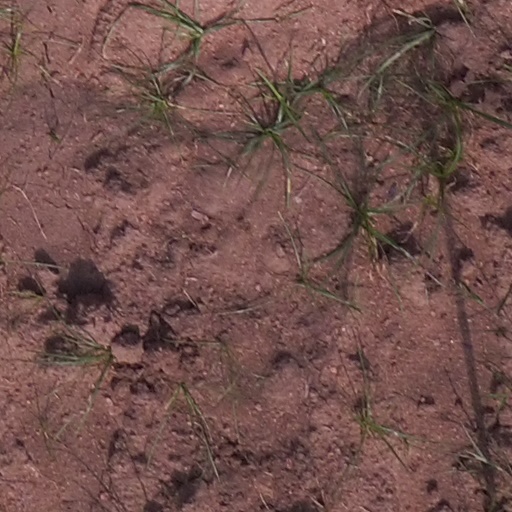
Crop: maize; corn